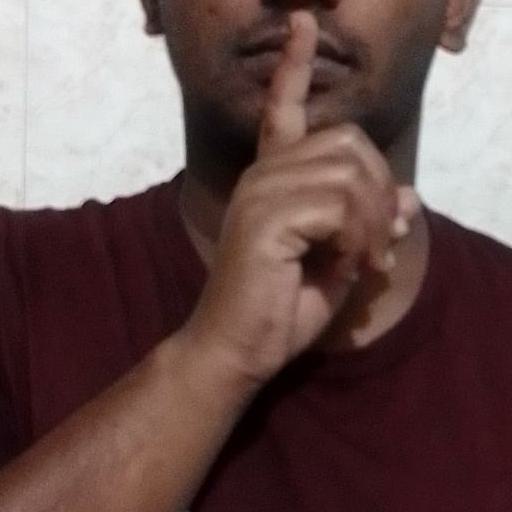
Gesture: mute